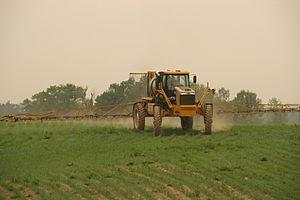
L'épandage est une technique agricole consistant à répandre divers produits sur des zones cultivées, forêts, voies ferrées, marais.